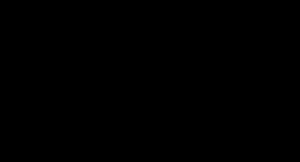
Les épothilones sont une nouvelle classe de molécules cytotoxiques, comprenant l'épothilone A, l'épothilone B, et l'épothilone D, ayant un potentiel en tant que traitement chimiothérapeutique. Leur mécanisme d'action est semblable à celui des taxanes, bien que leur structure chimique soit plus simple et que leur solubilité dans l'eau soit supérieure. Des études préliminaires sur des lignées cellulaires cancéreuses et chez des patients atteints de cancer prédisent une efficacité supérieure à celle des taxanes. Les épothilones furent d'abord identifiées comme des métabolites produits par Sorangium cellulosum, une myxobactérie.